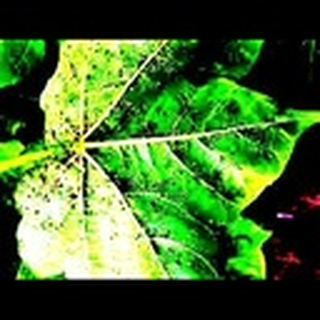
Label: cotton_aphids